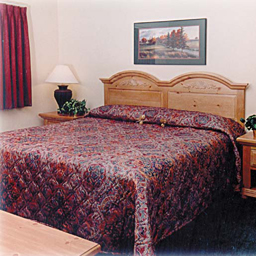
Room type: bedroom